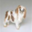
Label: dog